Frederick Worlock

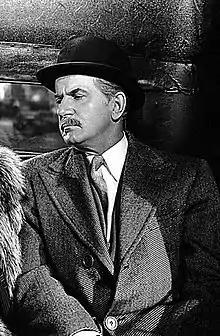
Worlock in "Dressed to Kill" (1946)

Frederick Worlock (December 14, 1886 – August 1, 1973) was a British-American actor. He is known for his work in various films during the 1940s and 1950s, and as the voice of Horace in "One Hundred and One Dalmatians" (1961) and again uncreditly in "The Sword in the Stone" (1963).